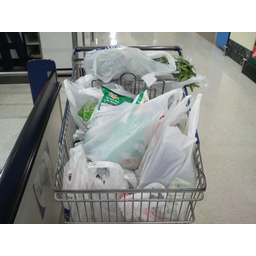
Label: plastic